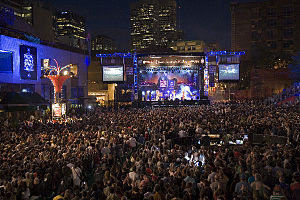
Festival International de Jazz de Montréal
Festival International de Jazz de Montréal
Festival International de Jazz de Montréal er en årlig jazz festival som afholdes i Montreal i Québec, Canada. Montreals Jazz Festival havde i 2004 rekorden som verdens største jazz festival ifølge Guinness Rekordbog. Hvert år er der oprædener af 3.000 kunstnere fra 30 lande, og mere end 650 koncerter, tæt på 2,5 millioner besøgende, samt 400 akkrediterede journalister. Festivalen finder sted på 10 gratis udendørs scener og i 10 koncertsale. Den første Montreal Jazz festival afholdtes i 1980.